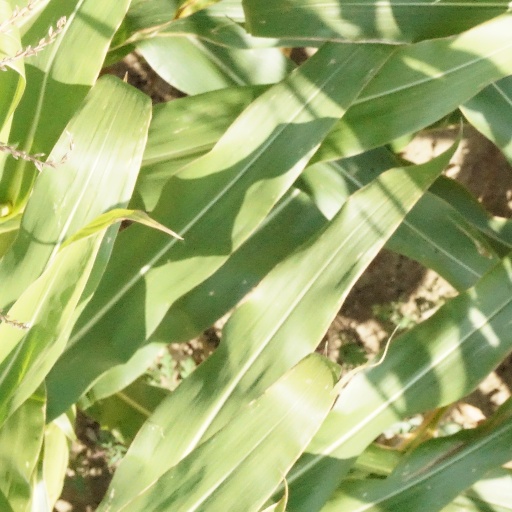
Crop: maize; corn